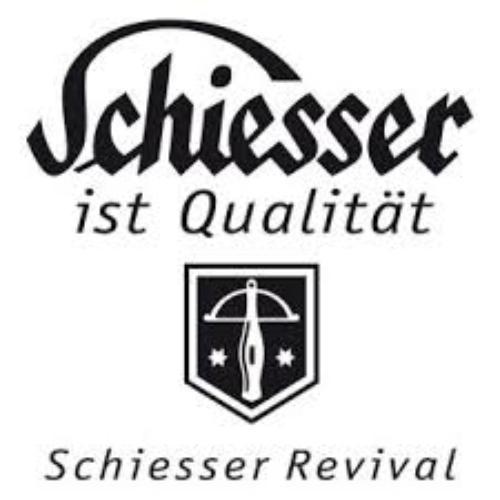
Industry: Clothes